Guignemicourt

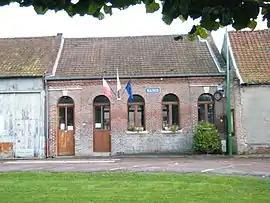
The town hall in Guignemicourt

Guignemicourt is a commune in the Somme department in Hauts-de-France in northern France.